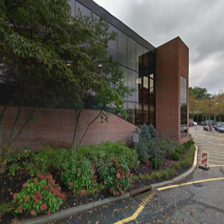
Label: streetView